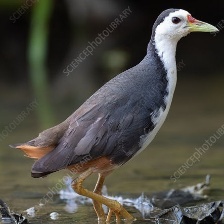
Species: WHITE BREASTED WATERHEN
Scientific name: AMAURORNIS PHOENICURUS
ImageNet parent category: european_gallinule